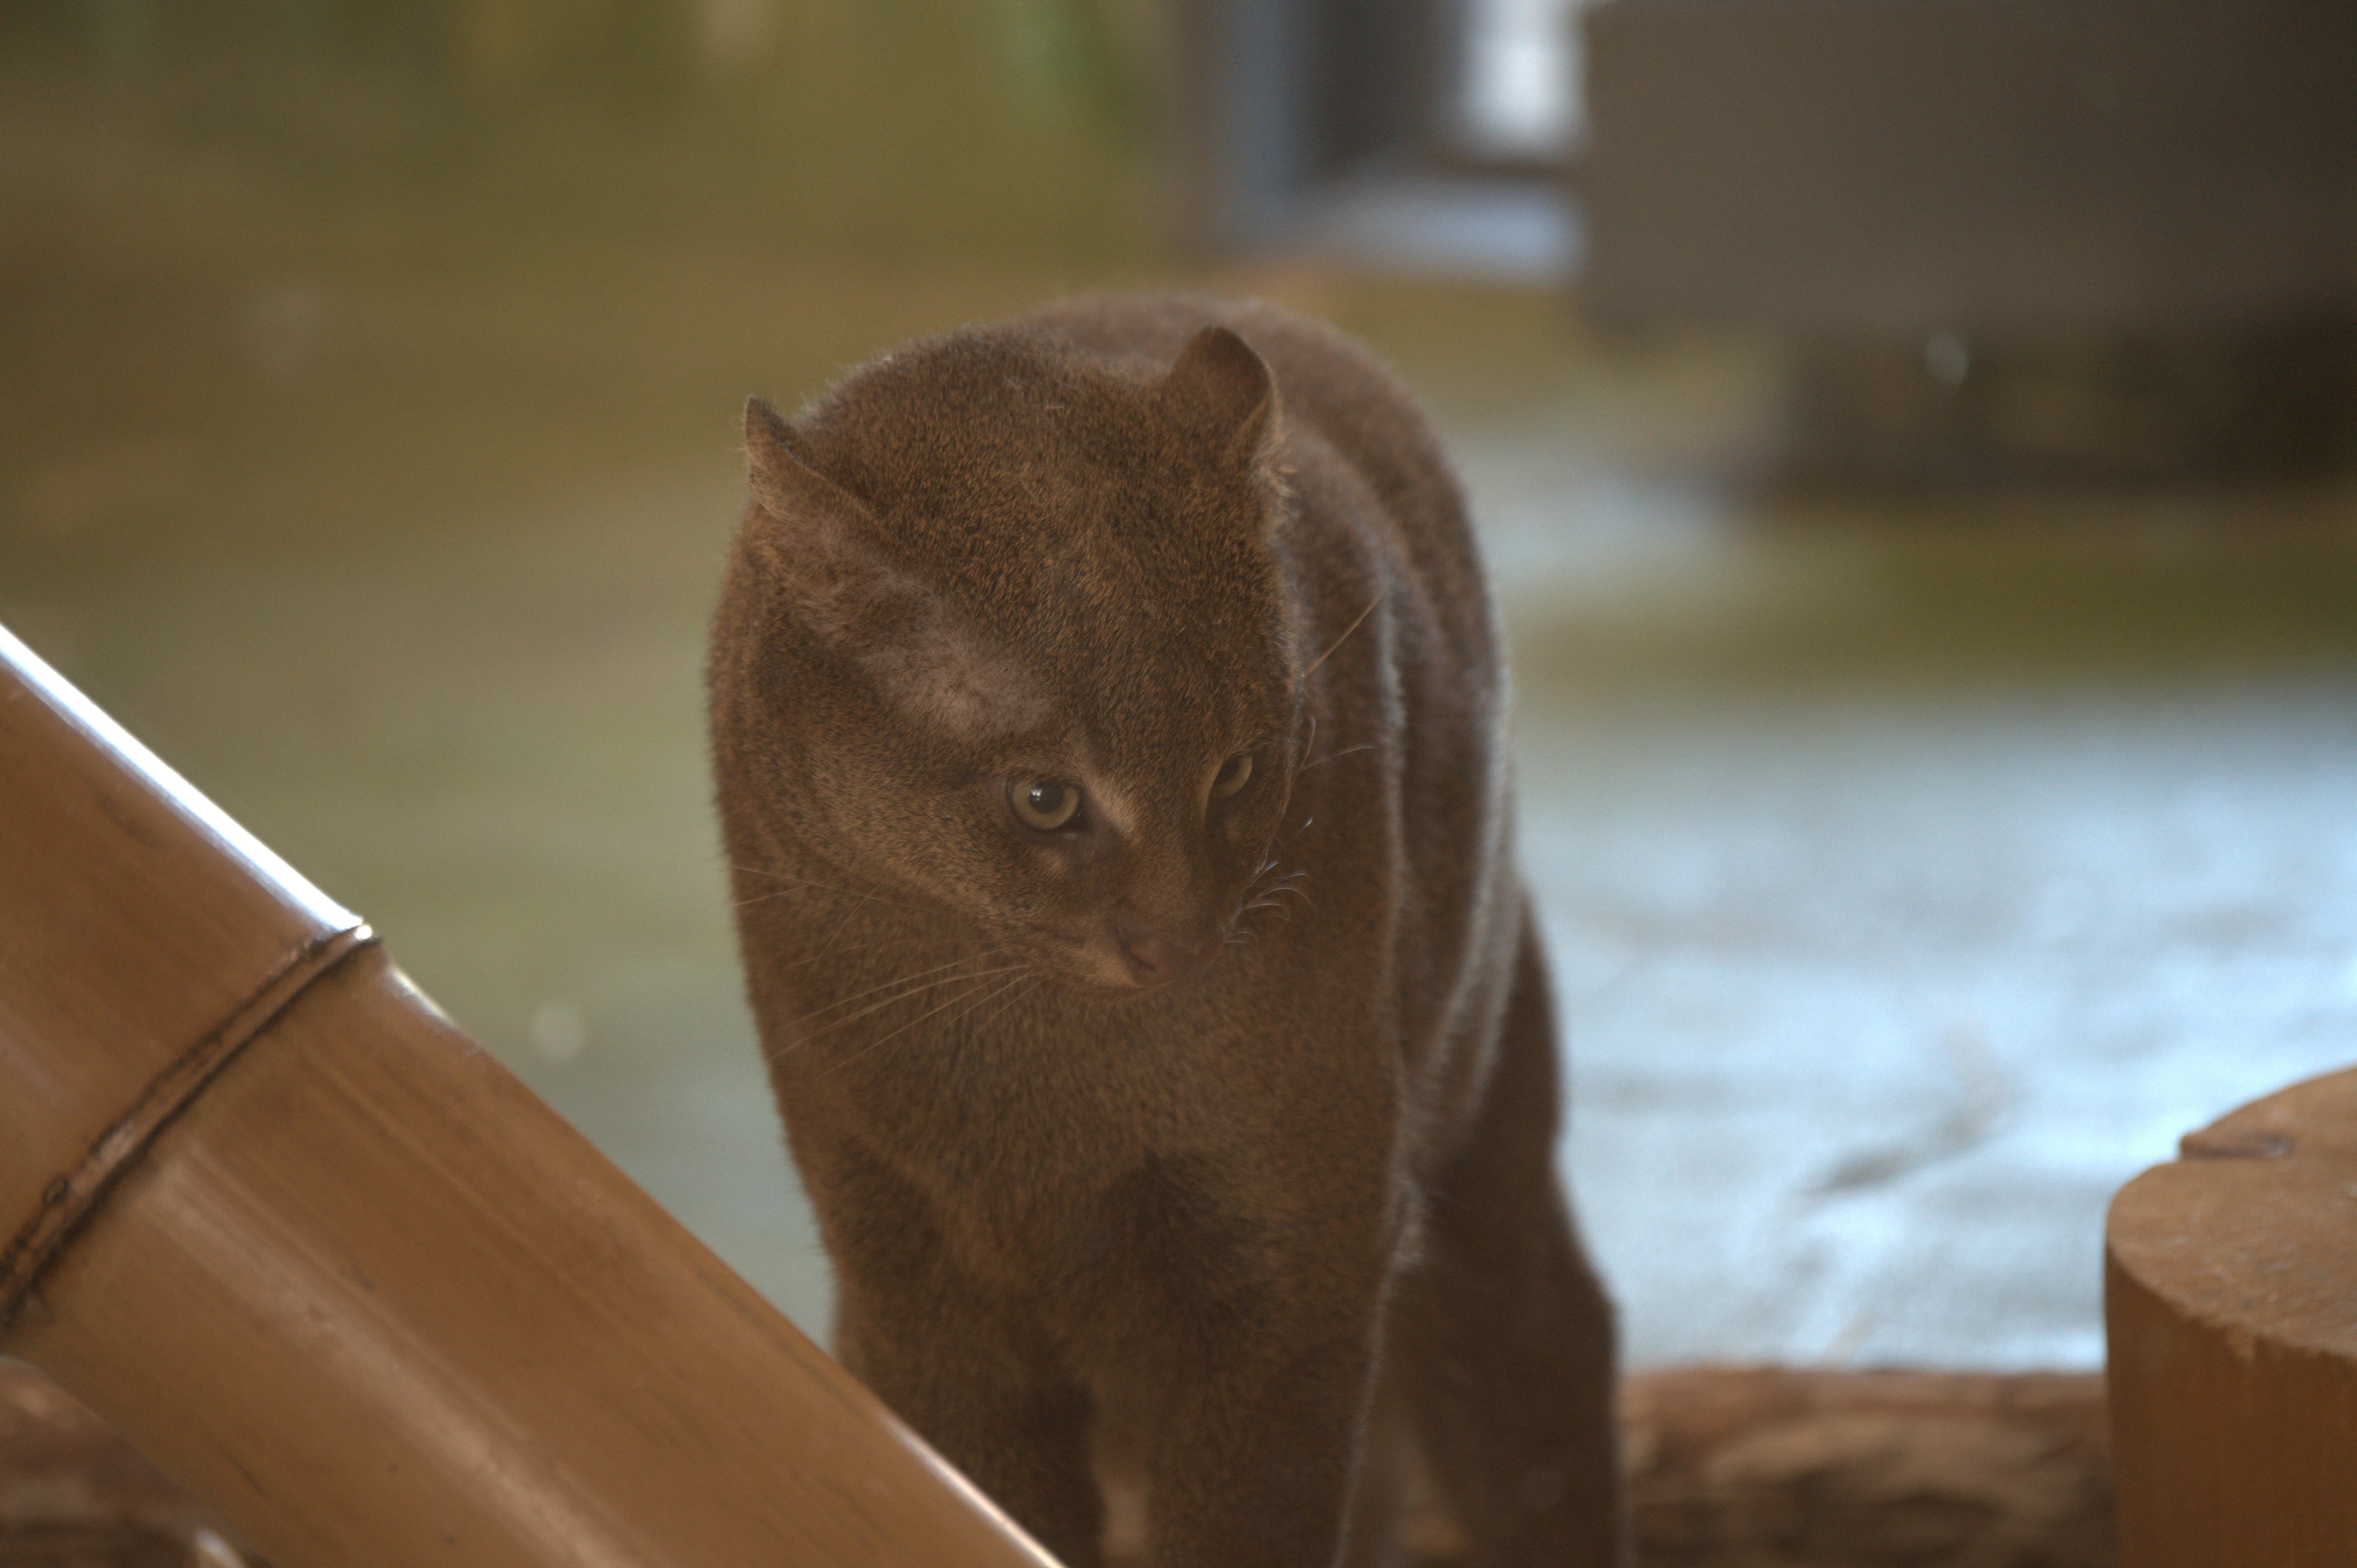
zoo, fawn, wood, whiskers